2011 Christchurch earthquake

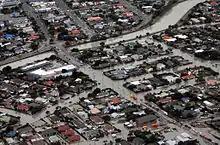
RNZAF aerial survey of damage, showing flooding due to soil liquefaction in Christchurch

The five-storey PGC Building (Pyne Gould Corporation House) on Cambridge Terrace, headquarters of Pyne Gould Corporation, collapsed, with 18 casualties. On Wednesday morning, 22 hours after the quake, a survivor was pulled from the rubble. The reinforced concrete building had been constructed in 1963–1964.